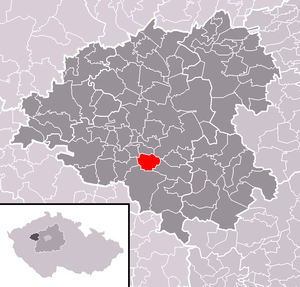
Panoší Újezd est une commune du district de Rakovník, dans la région de Bohême-Centrale, en Tchéquie. Sa population s'élevait à 281 habitants en 2020.